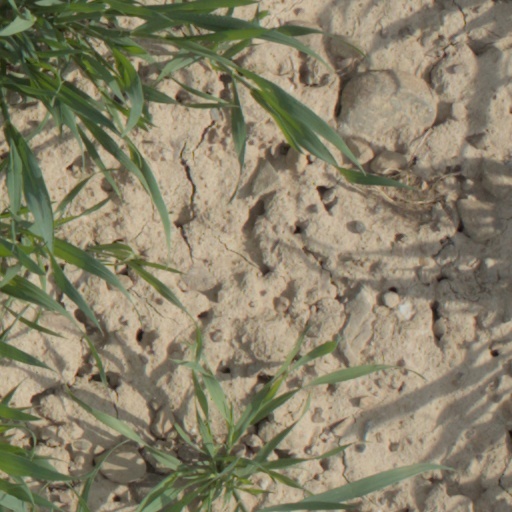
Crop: wheat